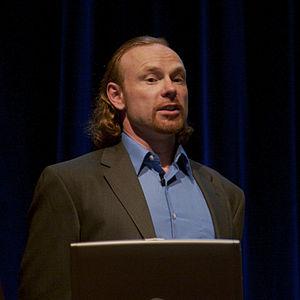
Max More, né en janvier 1964, est un philosophe anglais. Il est le fondateur de l'Extropy Institute.